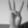
ASL letter: W